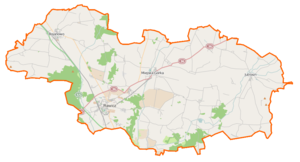
Le powiat de Rawicz est un powiat appartenant à la voïvodie de Grande-Pologne dans le centre-ouest de la Pologne.